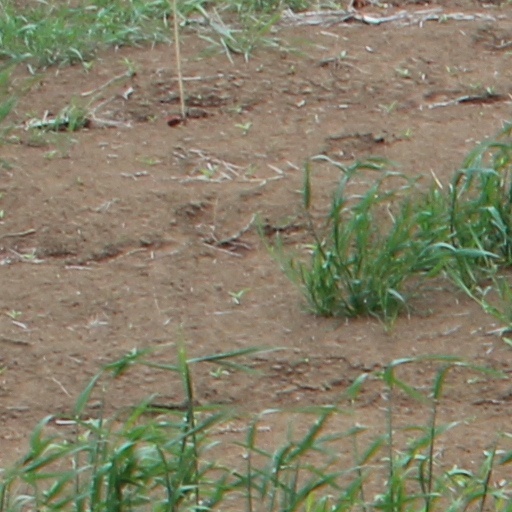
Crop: wheat